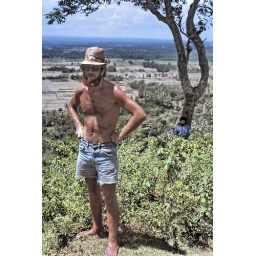
Me with beard and silly hat on hill top north of Mataram, Lombok, Indonesia in 1975.